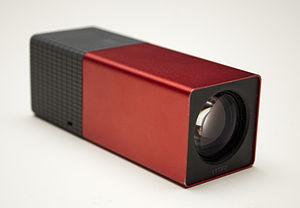
Un appareil photographique est un objet permettant la capture de vues d'objets réels, en deux dimensions ou en relief.
Un appareil photographique numérique est un appareil photographique qui recueille la lumière sur un capteur photographique électronique, plutôt que sur une pellicule photographique, et qui convertit l'information reçue par ce support pour la coder numériquement.